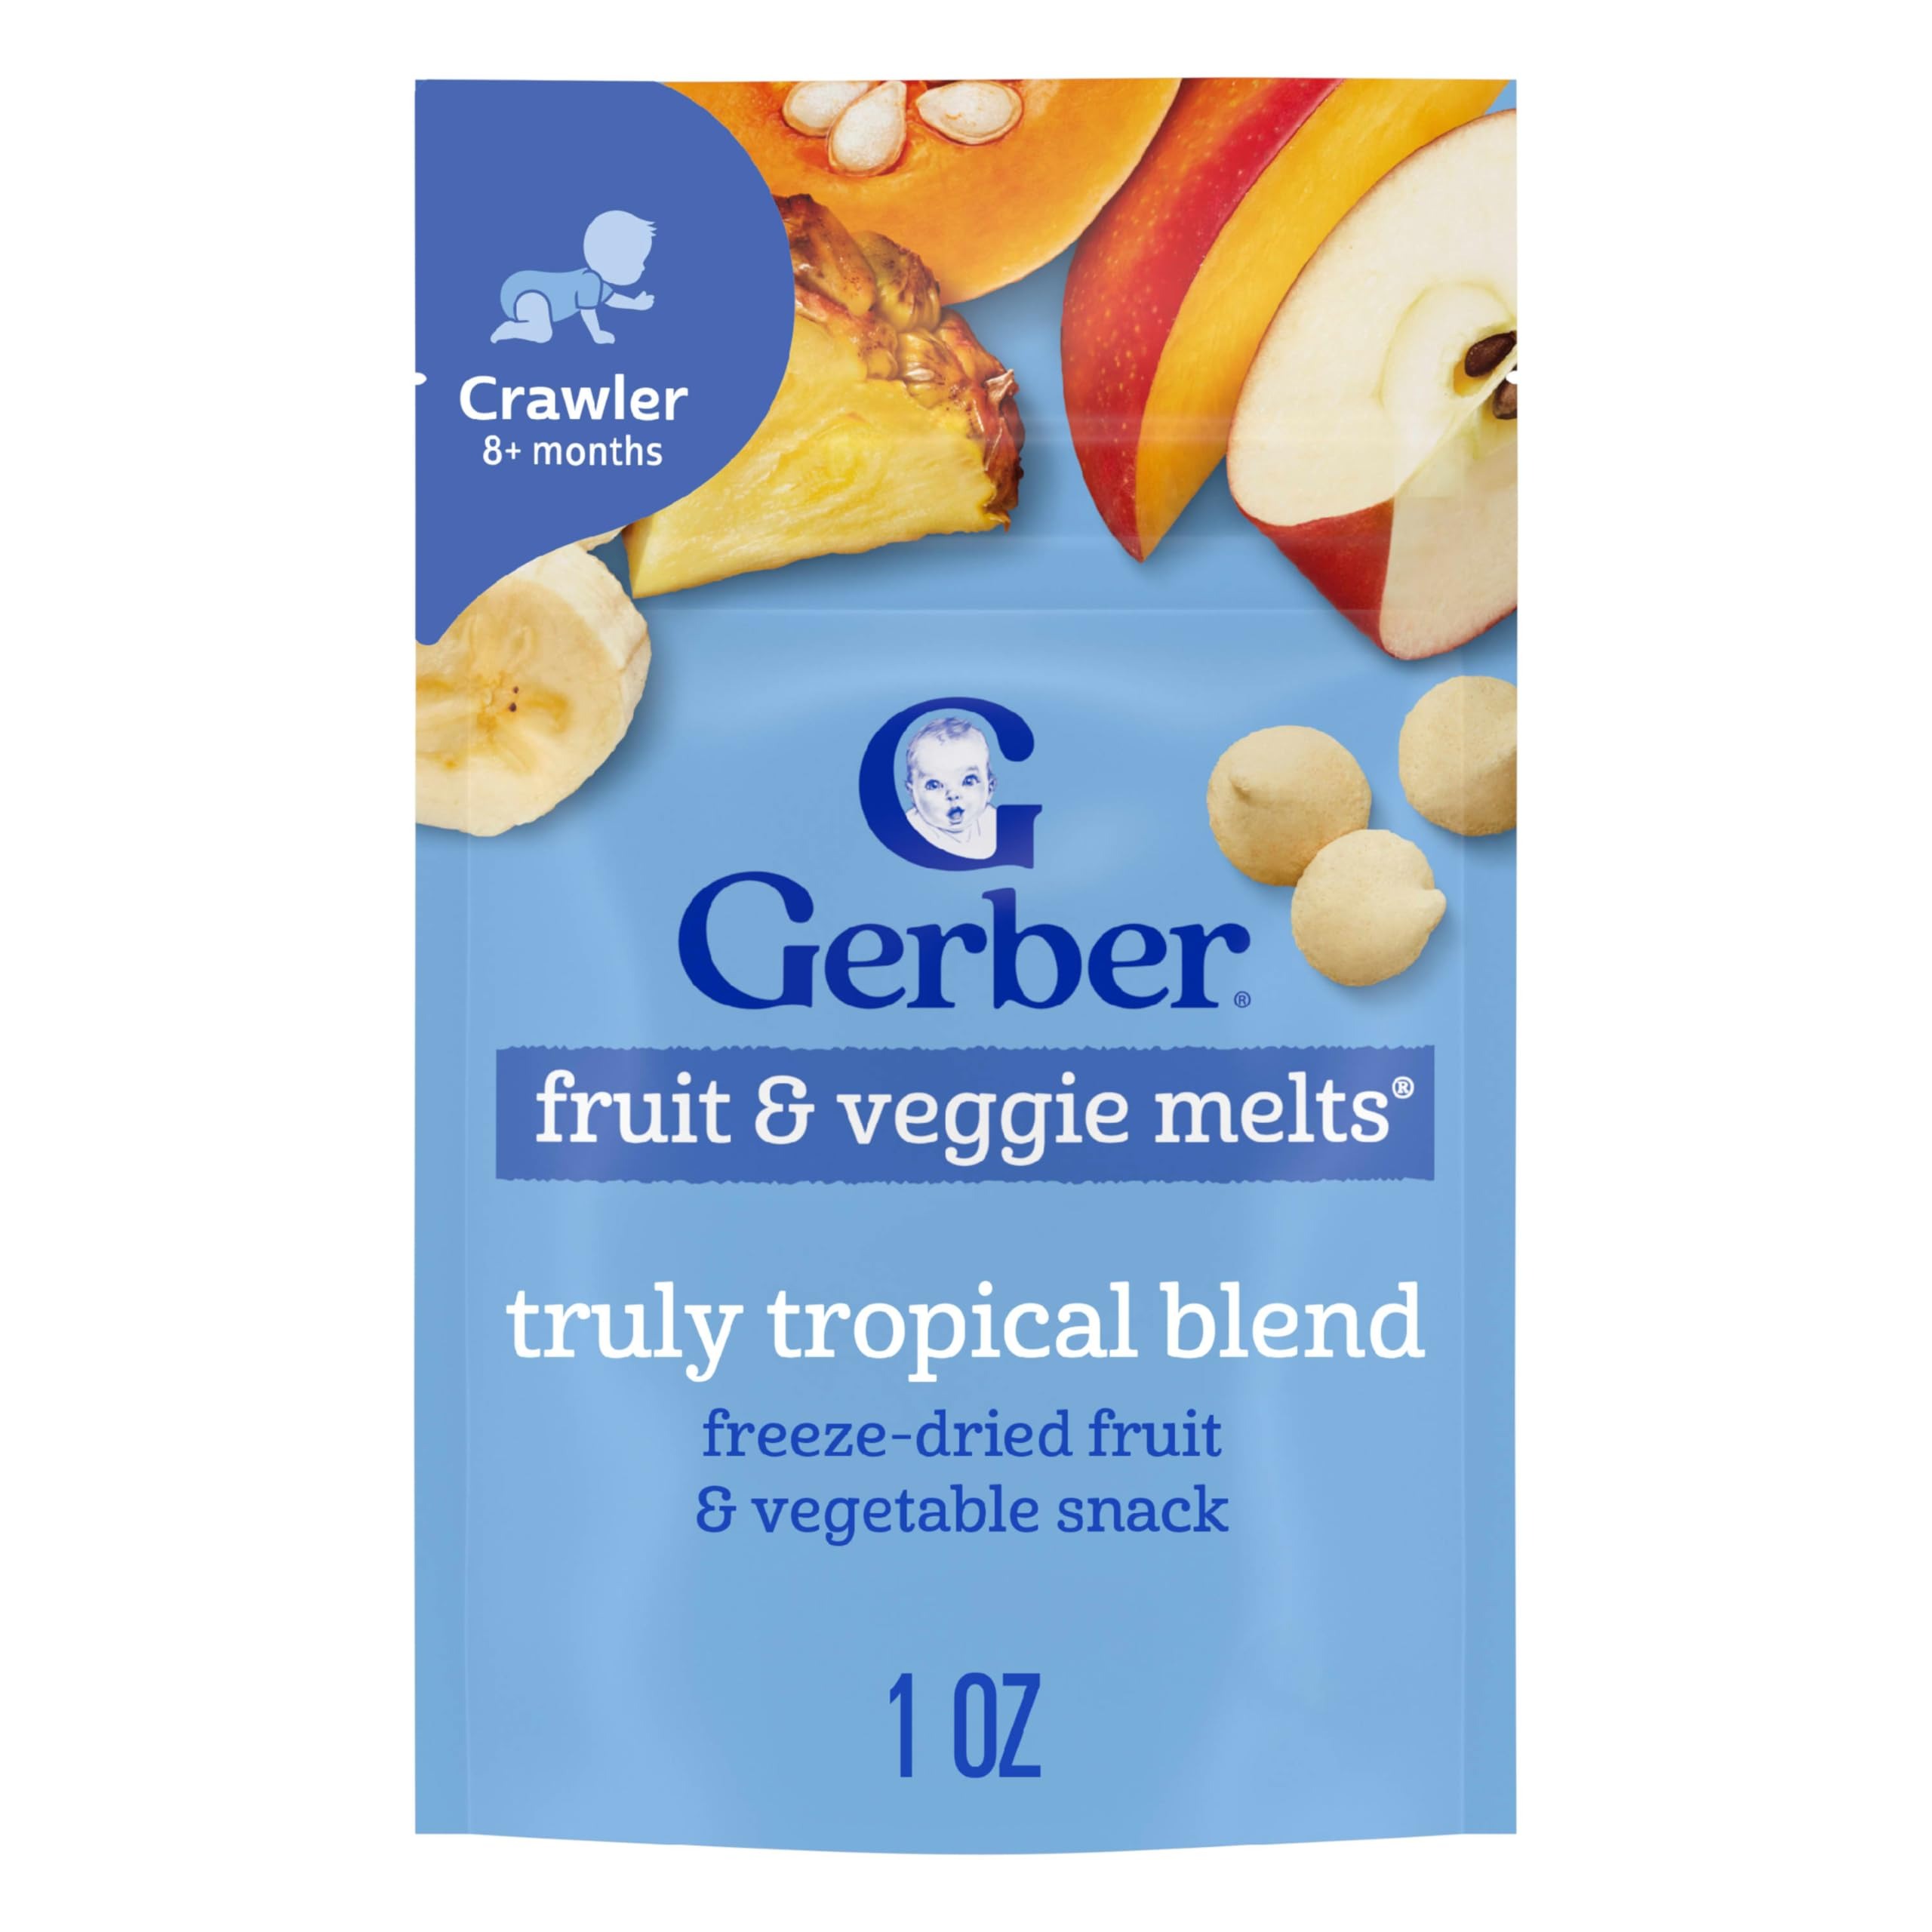
Item Name: Gerber Snacks for Baby Fruit & Veggie Melts, Truly Tropical Blend, 1 Ounce
Bullet Point 1: 1 oz package
Bullet Point 2: No artificial flavors or sweeteners
Bullet Point 3: No preservatives
Bullet Point 4: Each bite melts in your little one's mouth and is easy to chew and swallow
Bullet Point 5: The health and safety of your little one has been and will always be Gerber’s highest priority. We're a leader in infant nutrition, not just because we grow food that will feed your little one, but also because we know what nourishment your little one needs
Value: 1.0
Unit: Ounce

Price: 3.69